Animal Collective

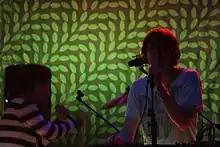
On tour promoting the album in June 2009

Starting with their first tour dates in early 2009, the band introduced "What Would I Want? Sky". This song was also part of a BBC Session recording, and the May 2009 tour saw the debut of "Bleed" - both of these songs later were included on their "Fall Be Kind" EP. On May 7, the band made their second television appearance, on the Late Show with David Letterman, performing the single "Summertime Clothes" from "Merriweather Post Pavilion". The appearance included the regular three-man lineup indicative of their 2007–2009 tours, which excluded Josh Dibb. Four dancers draped in sheets also appeared on-stage behind the band, a first in their live performances. The video accompanied the release of the single on July 7, 2009, also featuring remixes by Zomby (Hyperdub), Dâm-Funk (Stones Throw), and L.D. In an interview with Pitchfork Media, Portner announced the last single from the album would be "Brother Sport", released November 9 on vinyl with the live B-side "Bleeding".